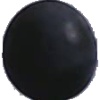
Label: blue_grape